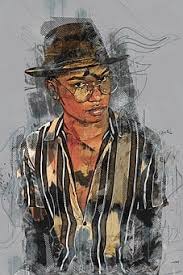
Nataal bii nag luñ defar la solal ko am mbubbu, takkal ko ay weer, solal ko am mbaxana.